Apolinar Aguilar Velasco

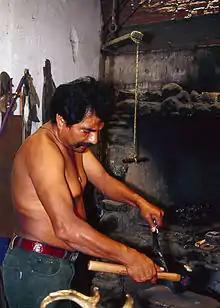
Apolinar working on a piece

Apolinar Aguilar Velasco is a traditional blacksmith who lives and works in the southern Mexican town of Ocotlán de Morelos, Oaxaca. Although there is a tradition of making blades in the town, the Aguilar workshop is the only one that still makes all pieces by hand, with no industrialization. The work of this craftsman, and that of his brother, Angel, have been used in movies. The workshop exports directly to buyers such as theaters, martial arts enthusiasts and collectors in both Mexico and the United States.